Winnifred Street Bridge

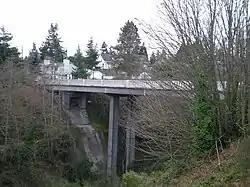

The Winnifred Street Bridge (also known as WSDOT Bridge No. 1130) is a concrete box girder bridge in Ruston, Washington. It was built in 1941 by S. R. Gray. The bridge has a deck, and sits above railroad tracks in a ravine.